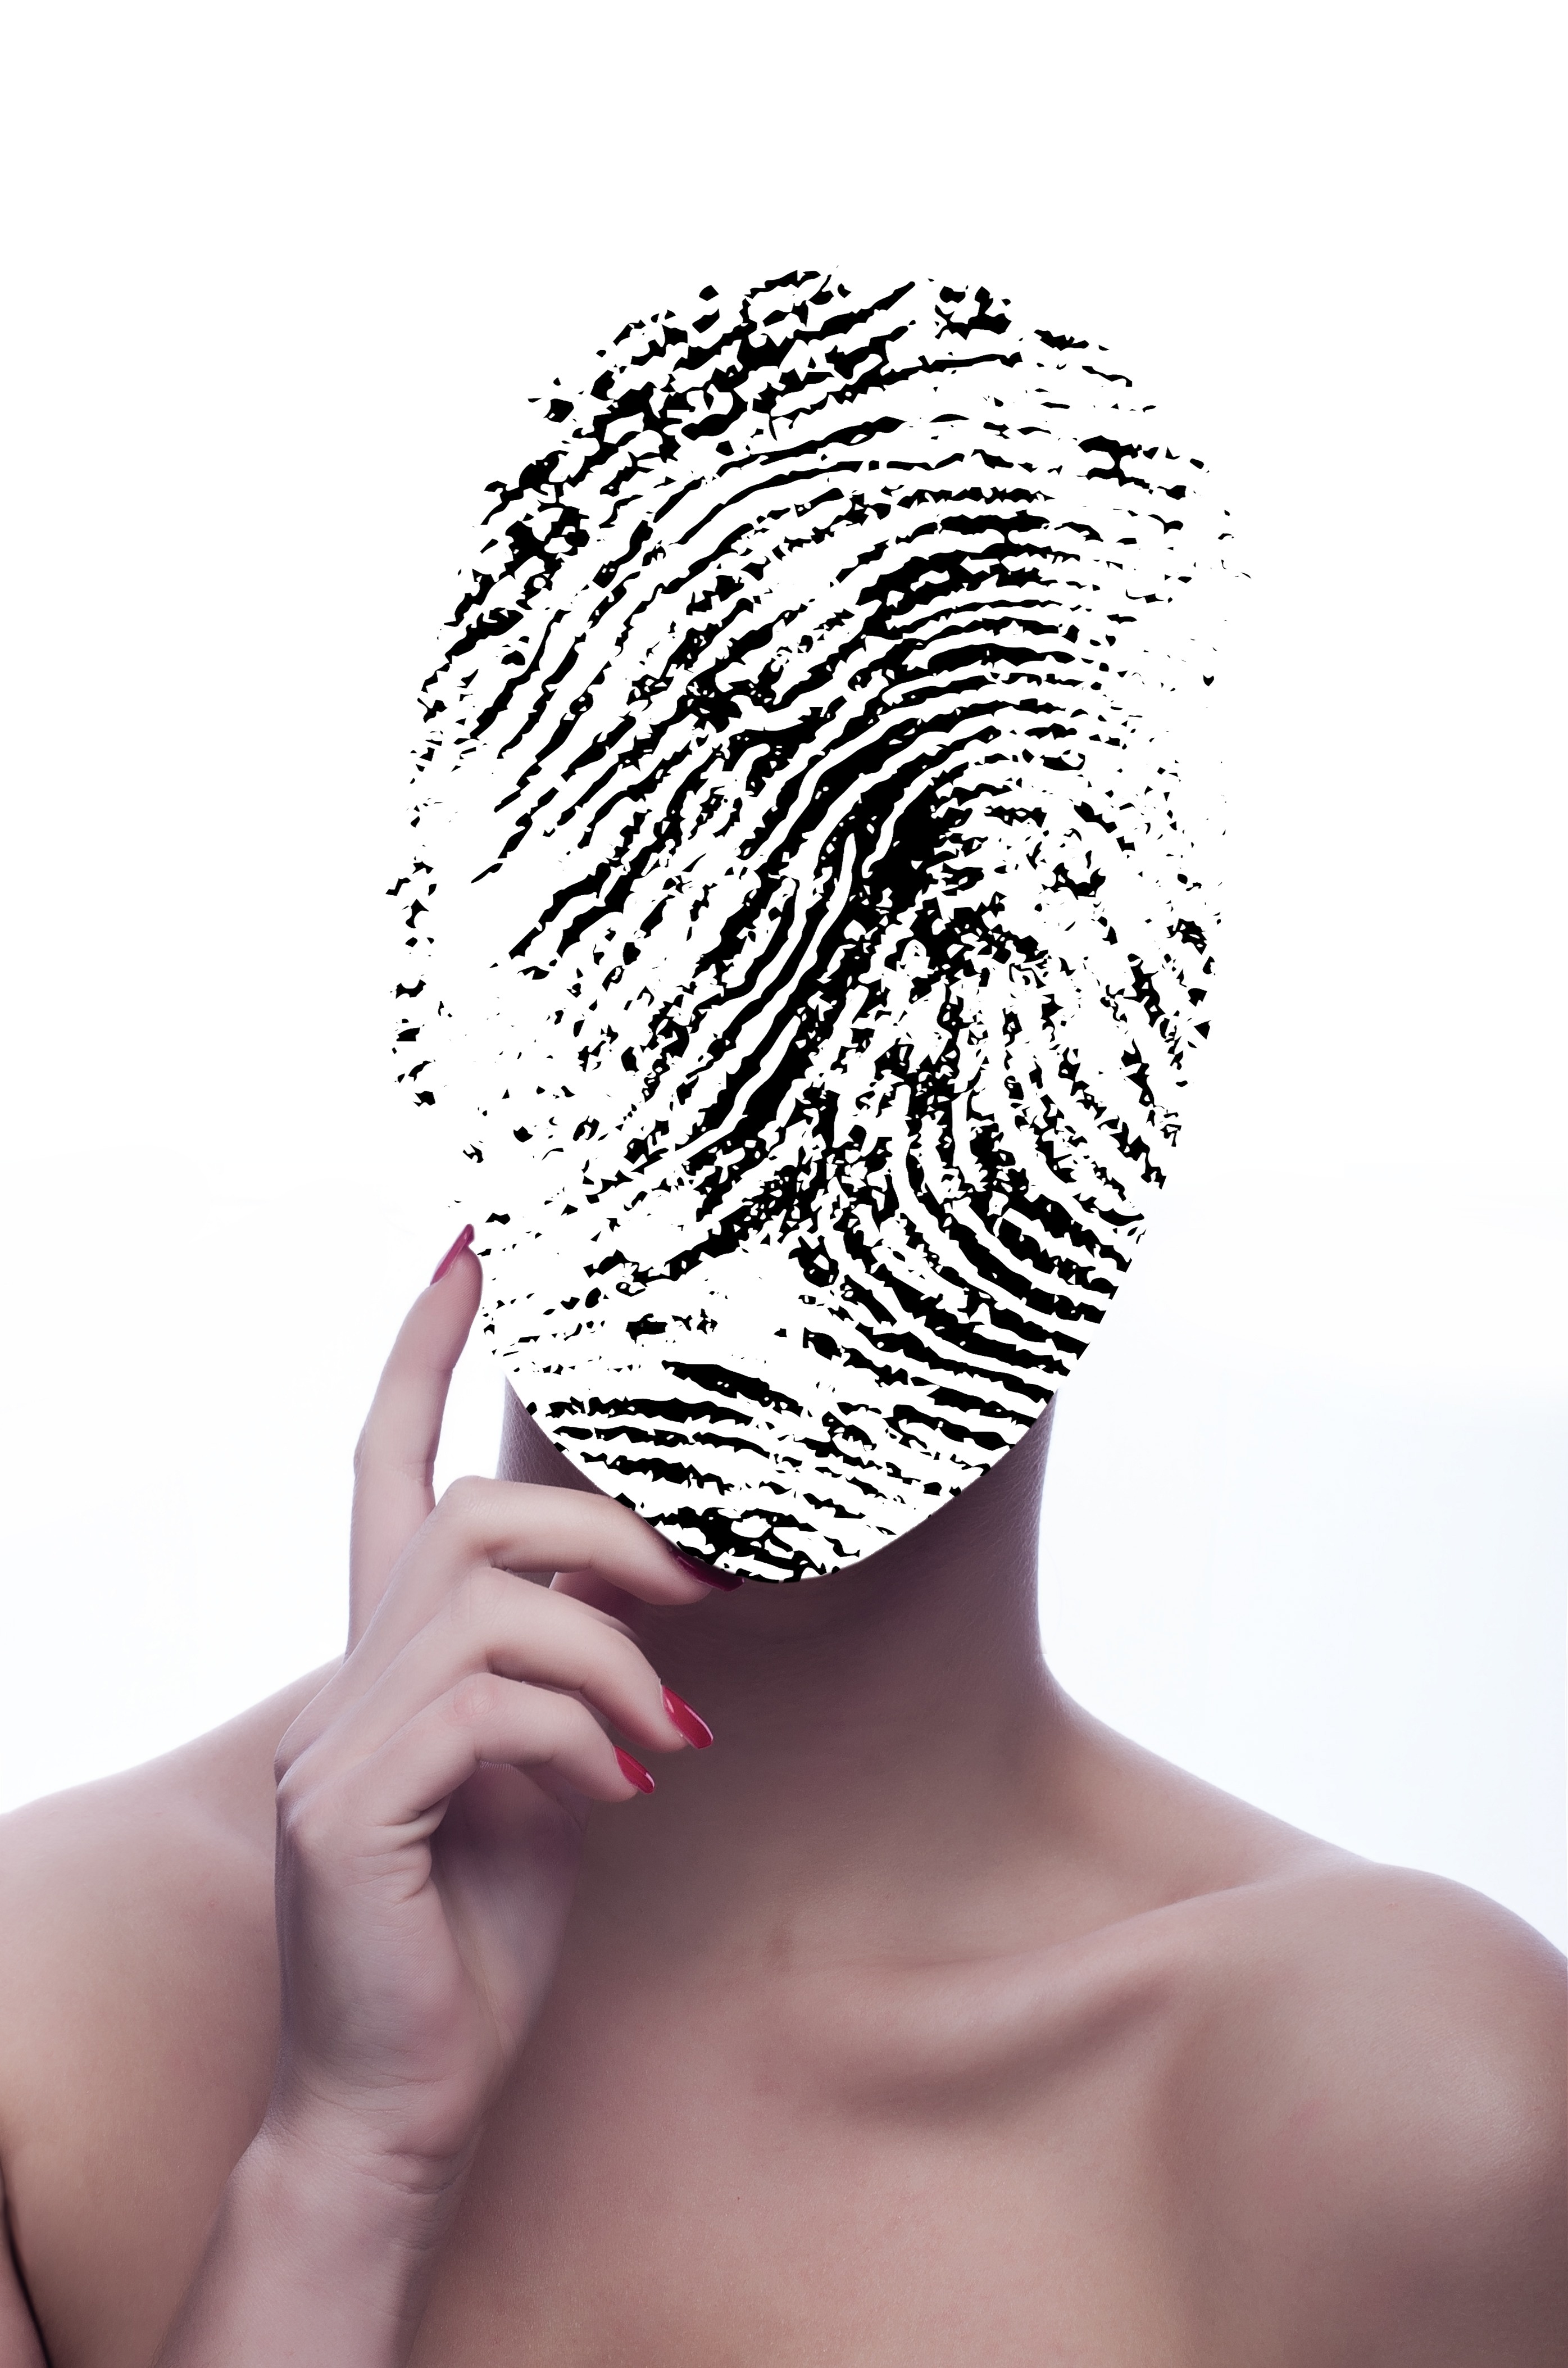
hand, hair, pattern, symbol, clothing, ear, security, hairstyle, jewellery, face, design, head, flexibility, organ, icon, fingerprint, veil, personalization, integrity, symbolic, data security, dangers, availability, threats, fashion accessory, hair accessory, data retention, personality rights, sensitive data, confidentiality, information security, it sicherheitsmanagement, it grundschutz, protection against, photo graphics